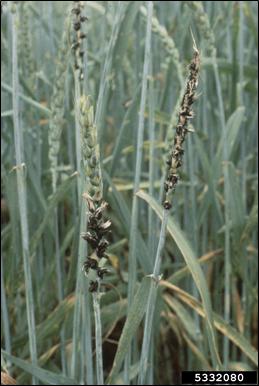
Plant: Wheat
Disease: wheat loose smut